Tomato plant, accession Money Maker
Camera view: vertical (180 deg); turntable rotation: 270 degrees
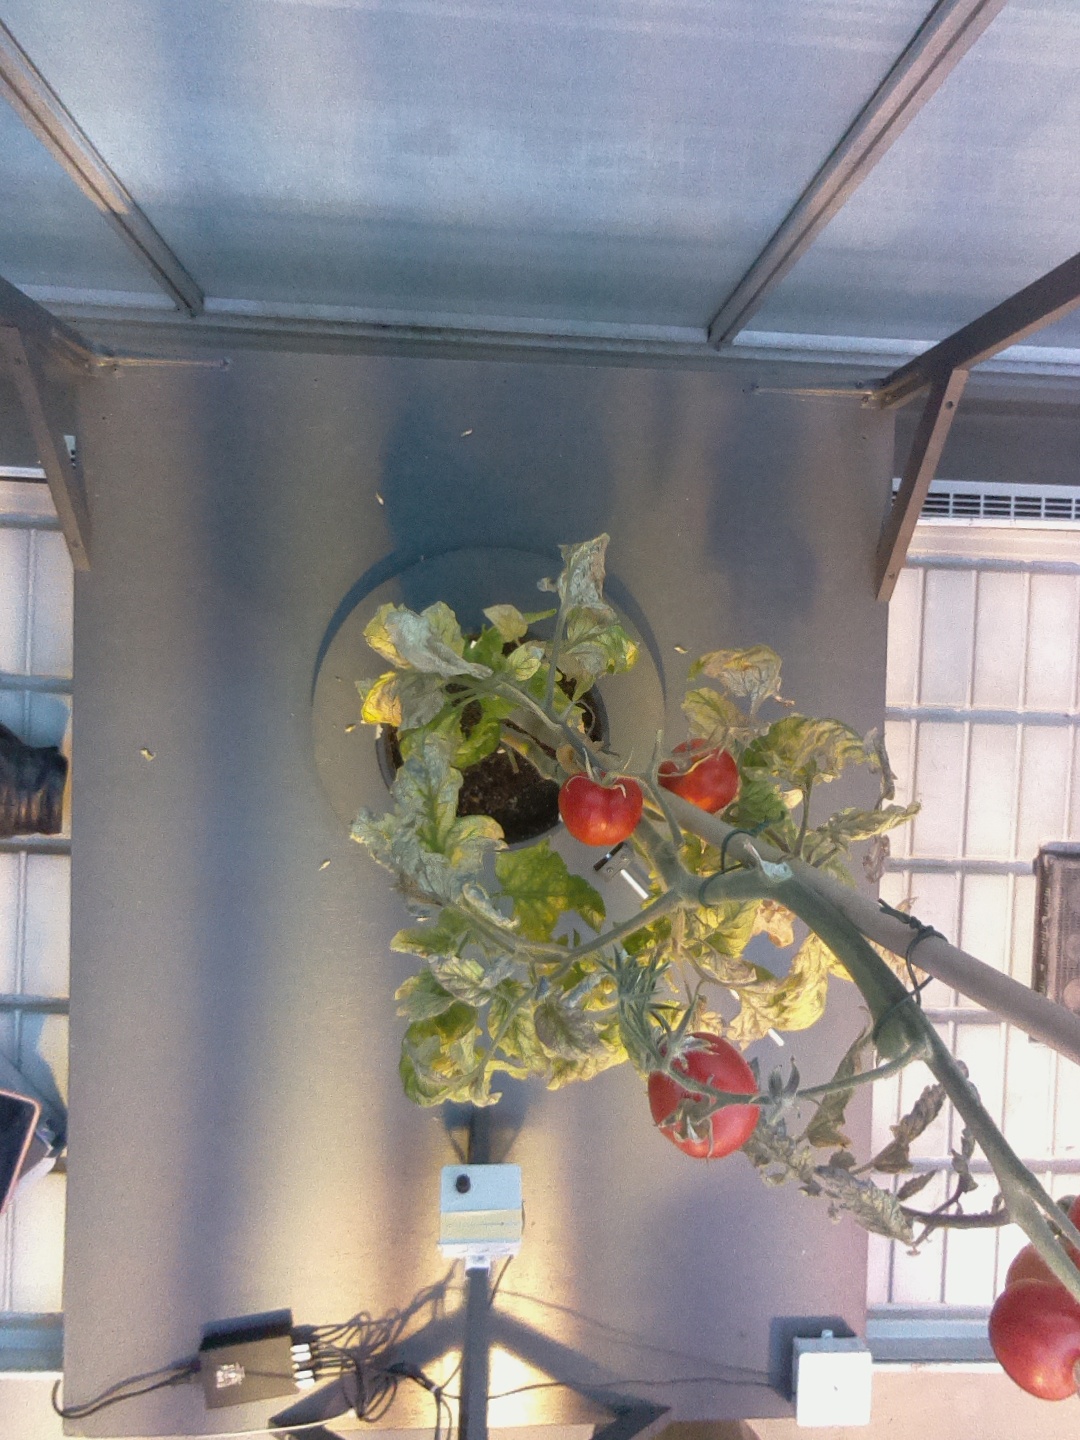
BBCH growth stage 87: 70%-80% of fruits show typical fully ripe color